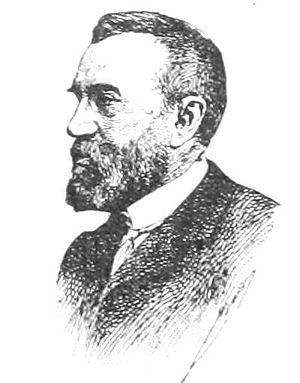
Gustave Canet, né le 29 septembre 1846 à Belfort et mort le 12 octobre 1908 à Saint-Aubin-sur-Mer, Calvados, est à la fois ingénieur des Arts et Manufactures et des chemins de fer, et fut directeur de l'artillerie au Creusot et directeur honoraire de l'Artillerie des Établissements Schneider et Cⁱᵉ.